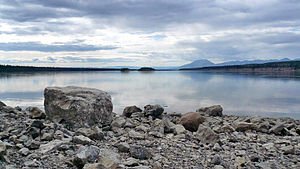
Liard River
Liard River med Nahannibjergene i den vestlige horisont
Den 1.115 km lange Liard River løber gennem Yukon, British Columbia og Northwest Territories i Canada. Den har sit udspring i Saint Cyr Range i Pelly Mountains i den sydøstlige del af Yukon, og løber mod sydøst gennem British Columbia, markerer nordenden af Rocky Mountains og svinger så mod nordøst tilbage til Yukon og Northwest Territories, og løber ud i Mackenzie River ved Fort Simpson, Northwest Territories. Floden afvander omkring 277.100 km² tajga og muskeg.